Answer in natural language. Considering the relative positions, is brown top white leg dining table (marked A) to the left or right of SprayBottle (marked C)? Choose between the following options: right or left
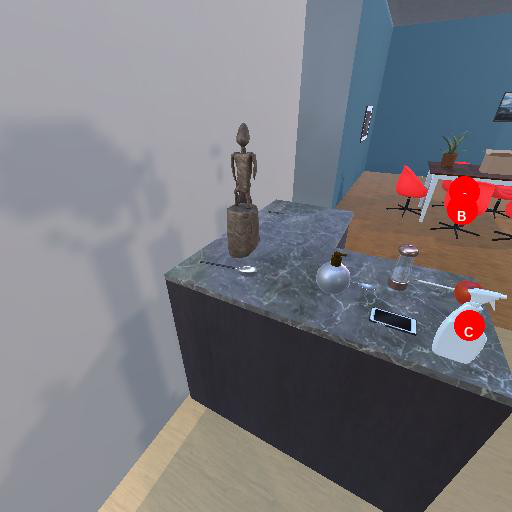
<answer>right</answer>